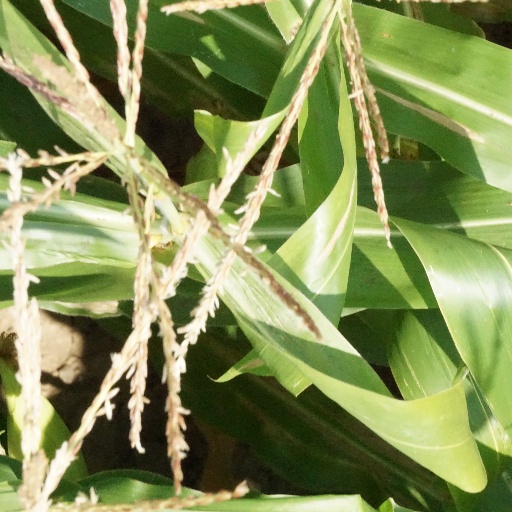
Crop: maize; corn